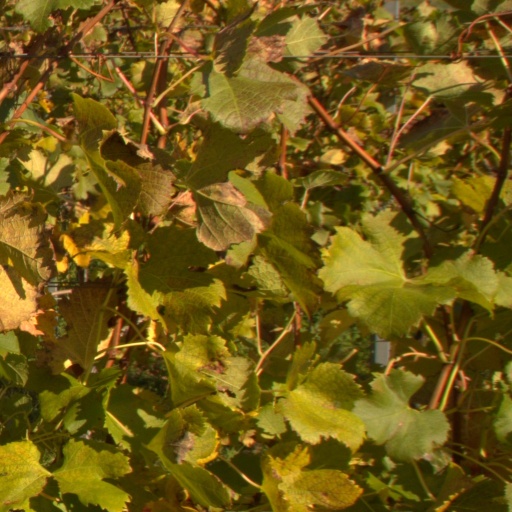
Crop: grape